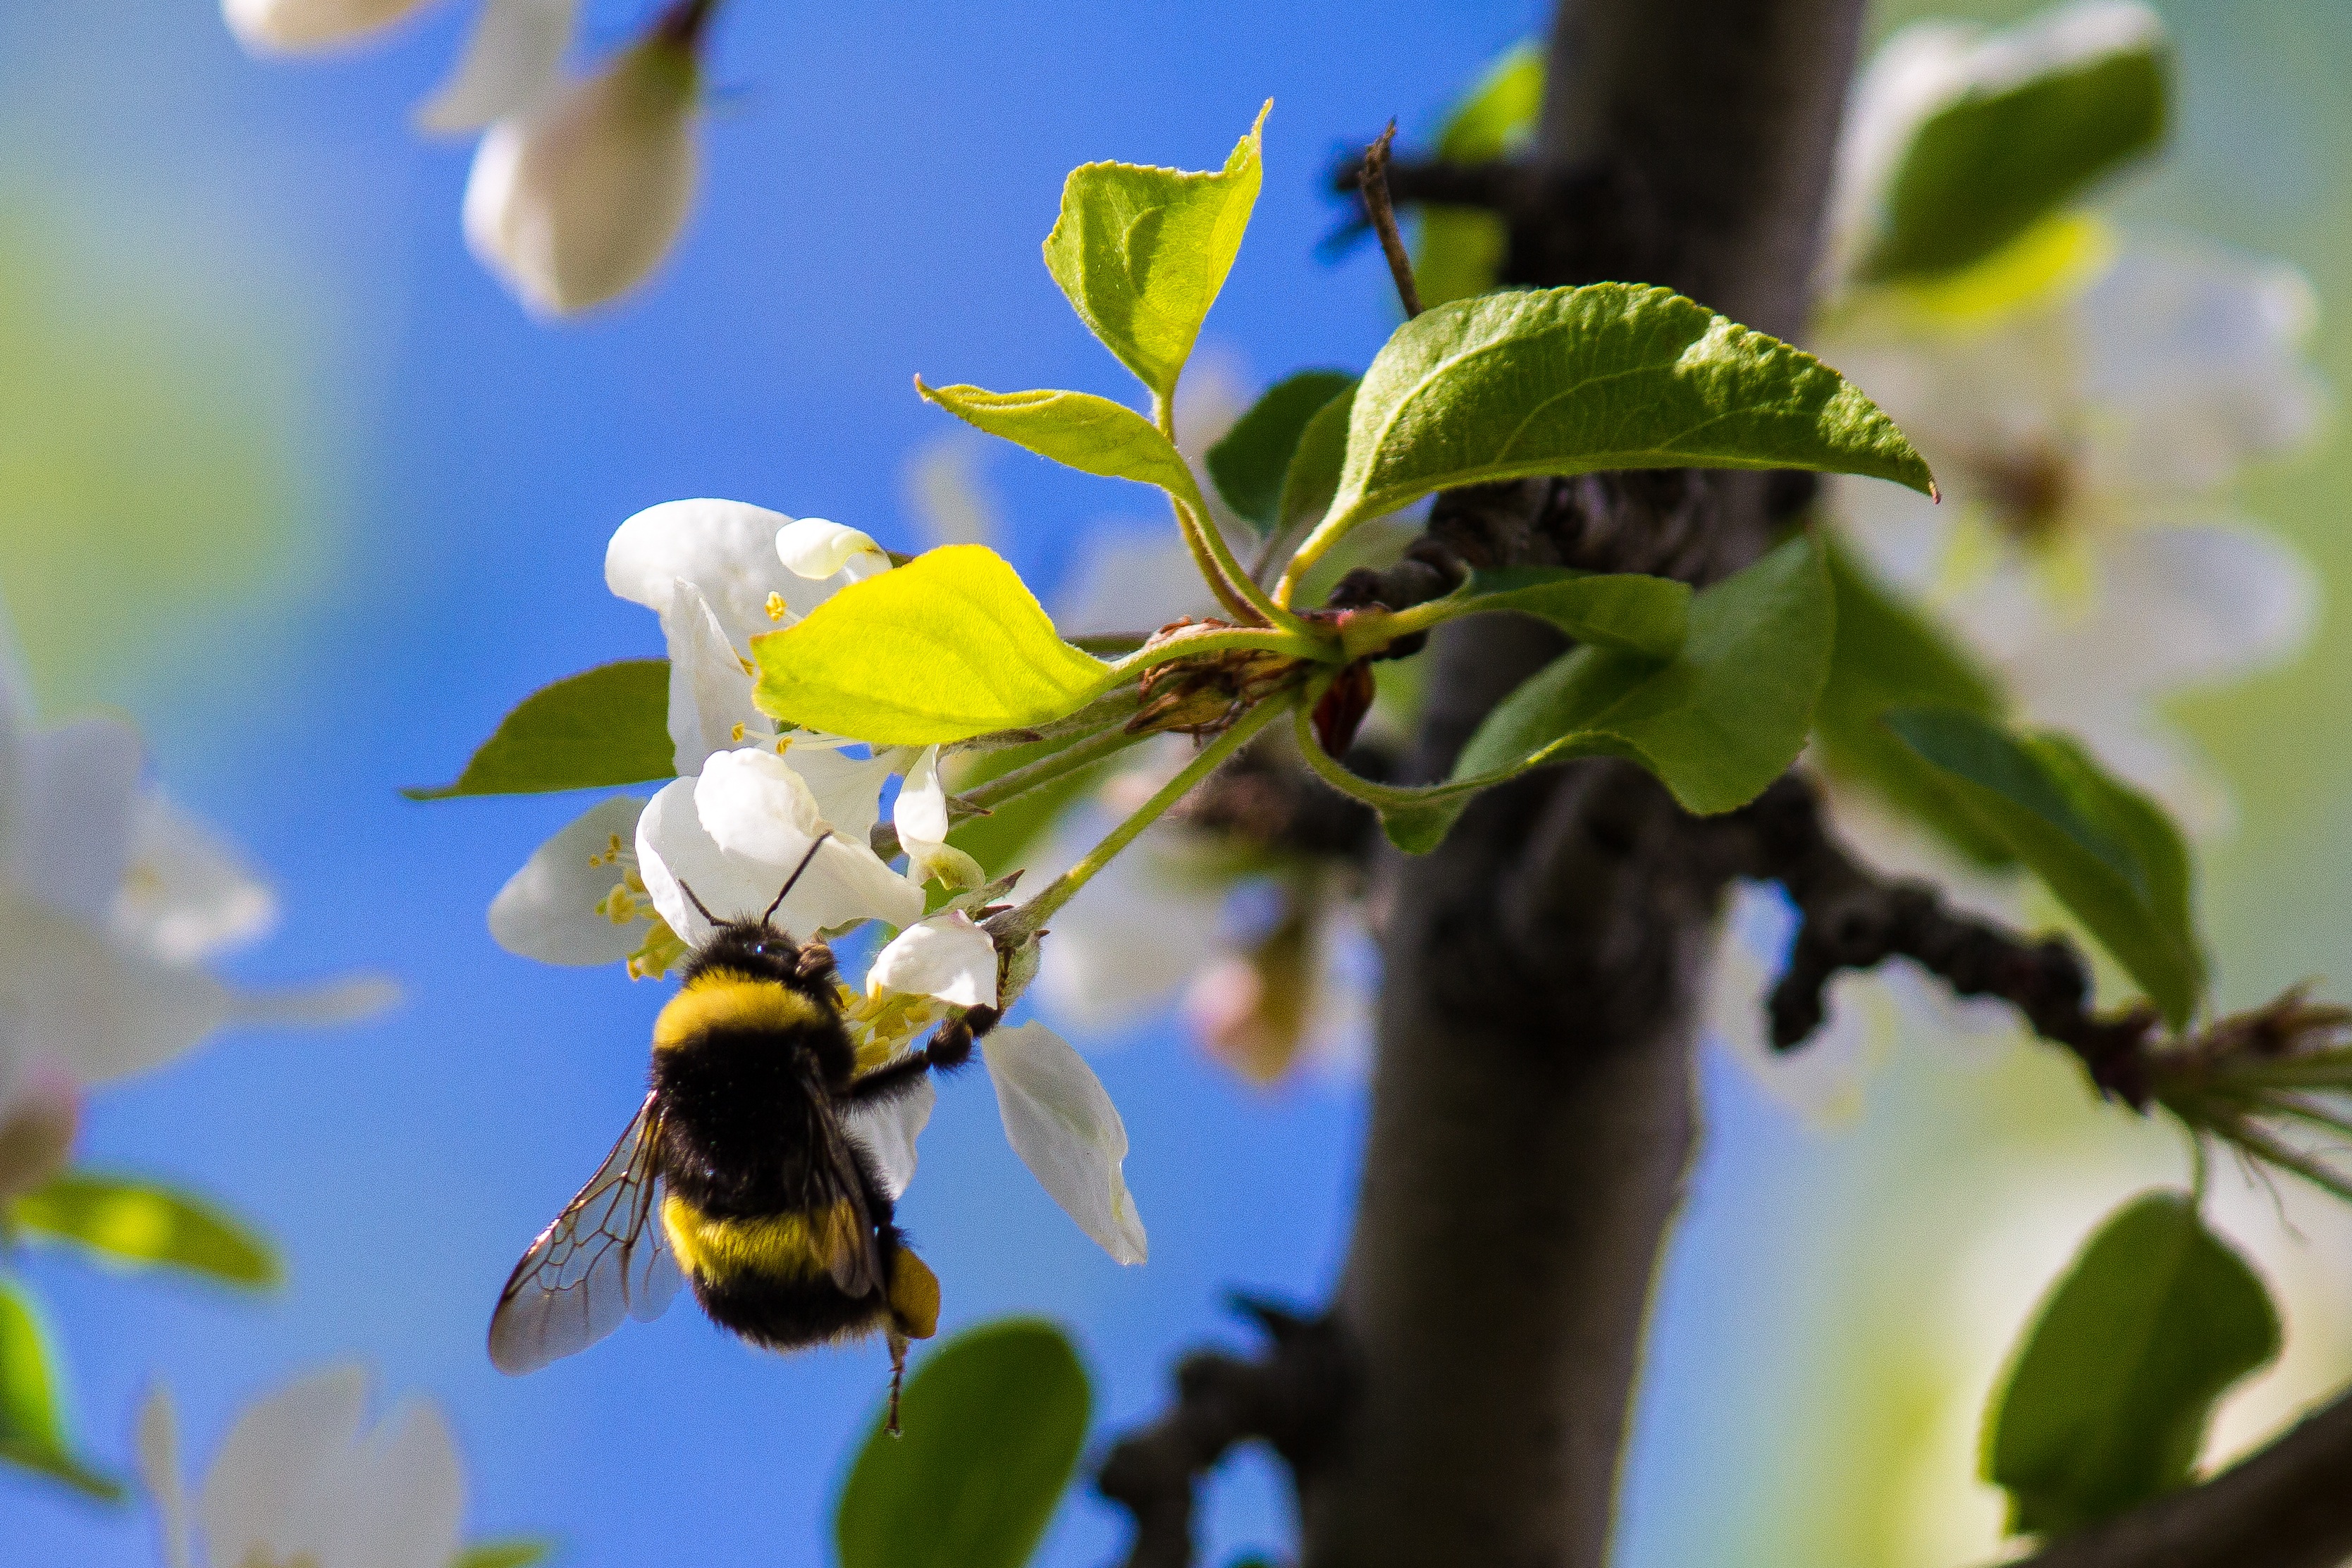
tree, nature, branch, blossom, plant, white, leaf, flower, flying, honey, summer, wildlife, wild, antenna, pollen, pollination, green, produce, insect, flight, natural, bug, botany, pollinate, black, yellow, garden, flora, fauna, invertebrate, striped, close up, wings, bee, bumble bee, bumblebee, nectar, sting, buzz, macro photography, honey bee, pollinator, membrane winged insect